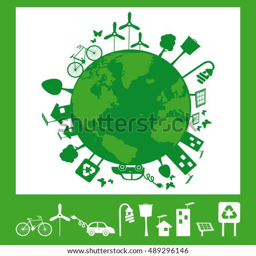
illustration containing several elements of sustainability for a living environmentally friendly